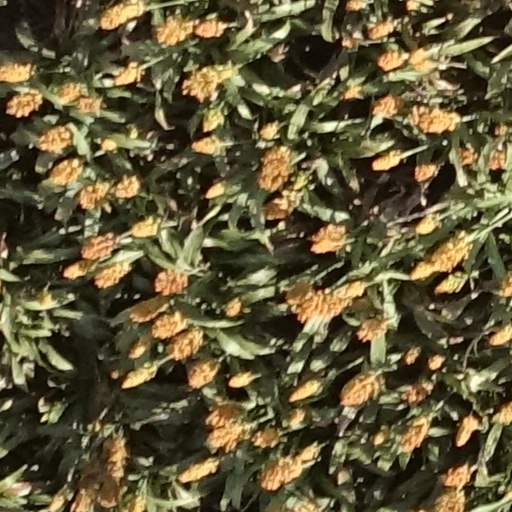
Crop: sorghum